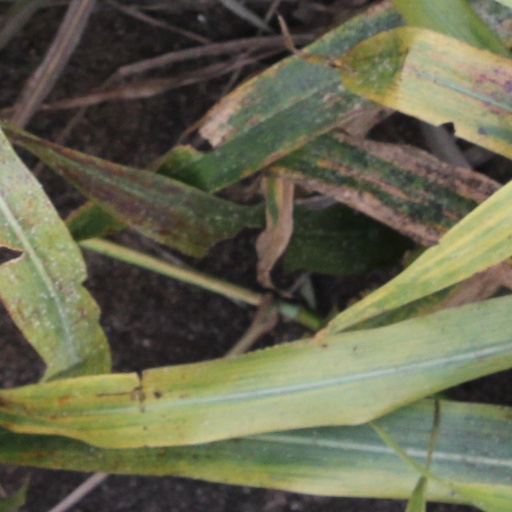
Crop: sorghum